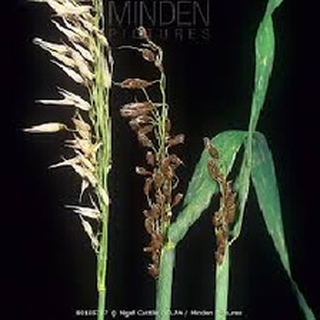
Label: wheat_smut